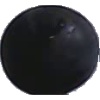
Label: blue_grape